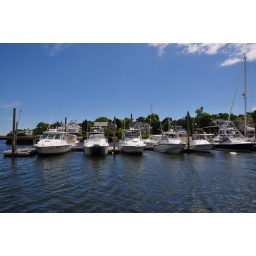
Somewhere along the coast in Massachusets. Big boats and big houses.